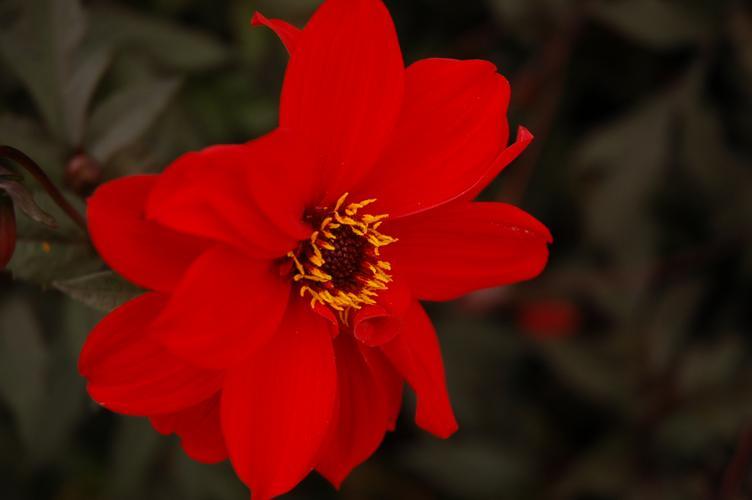
Label: bishop of llandaff